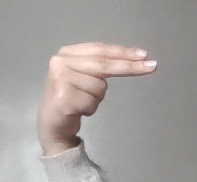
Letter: ain